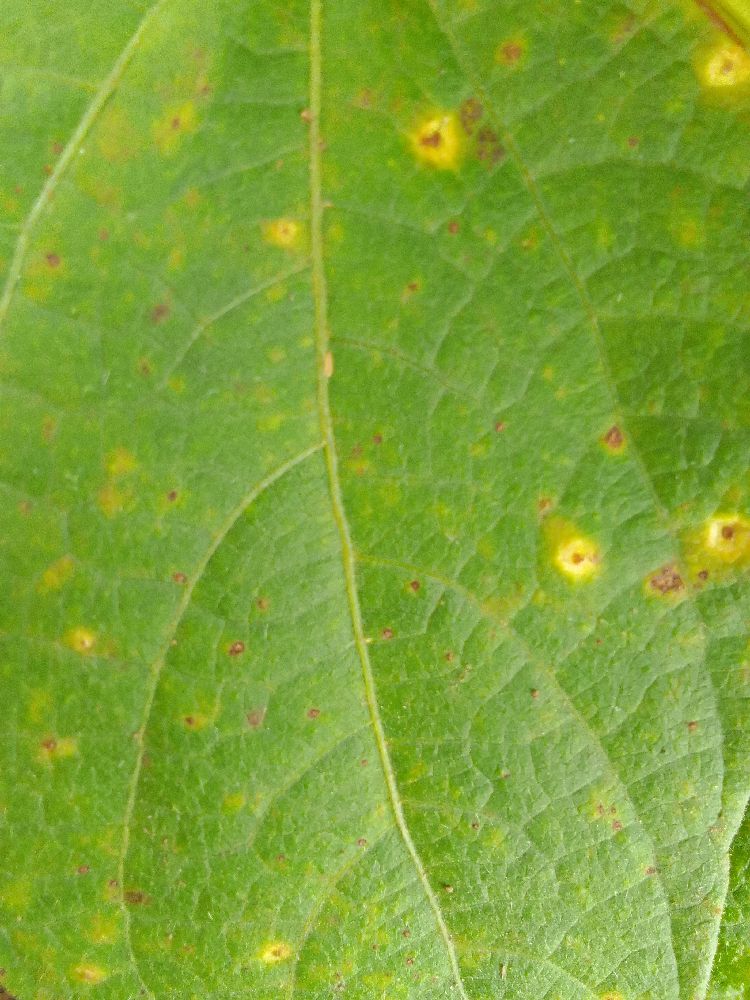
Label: rust